Gulph Creek

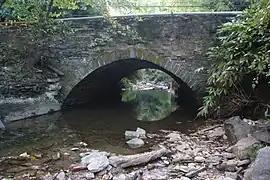
Gulph Creek running under a bridge in Upper Merion Township, Pennsylvania

Gulph Creek is a tributary of the Schuylkill River that is located in southeastern Pennsylvania. Approximately six miles long, it flows in an easterly direction, and is one of four watersheds in Radnor Township, the others being, Ithan Creek, Darby Creek, and Meadowbrook Run.